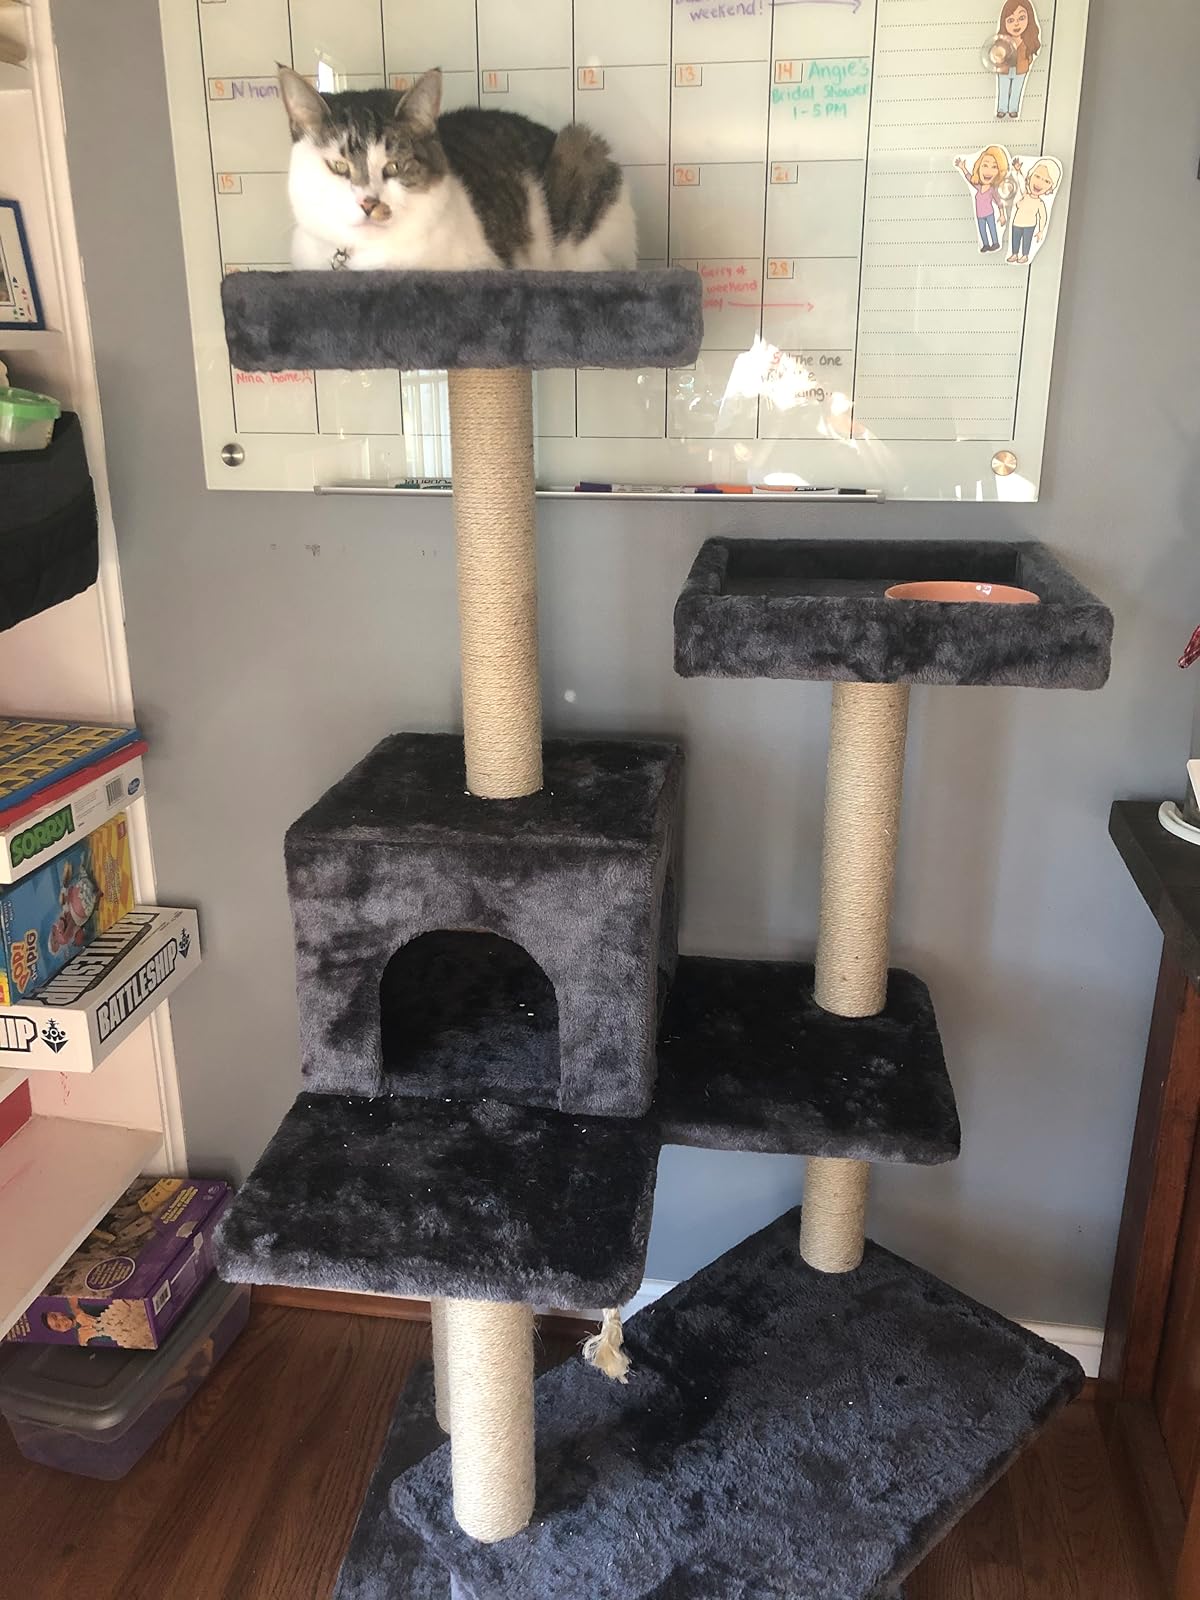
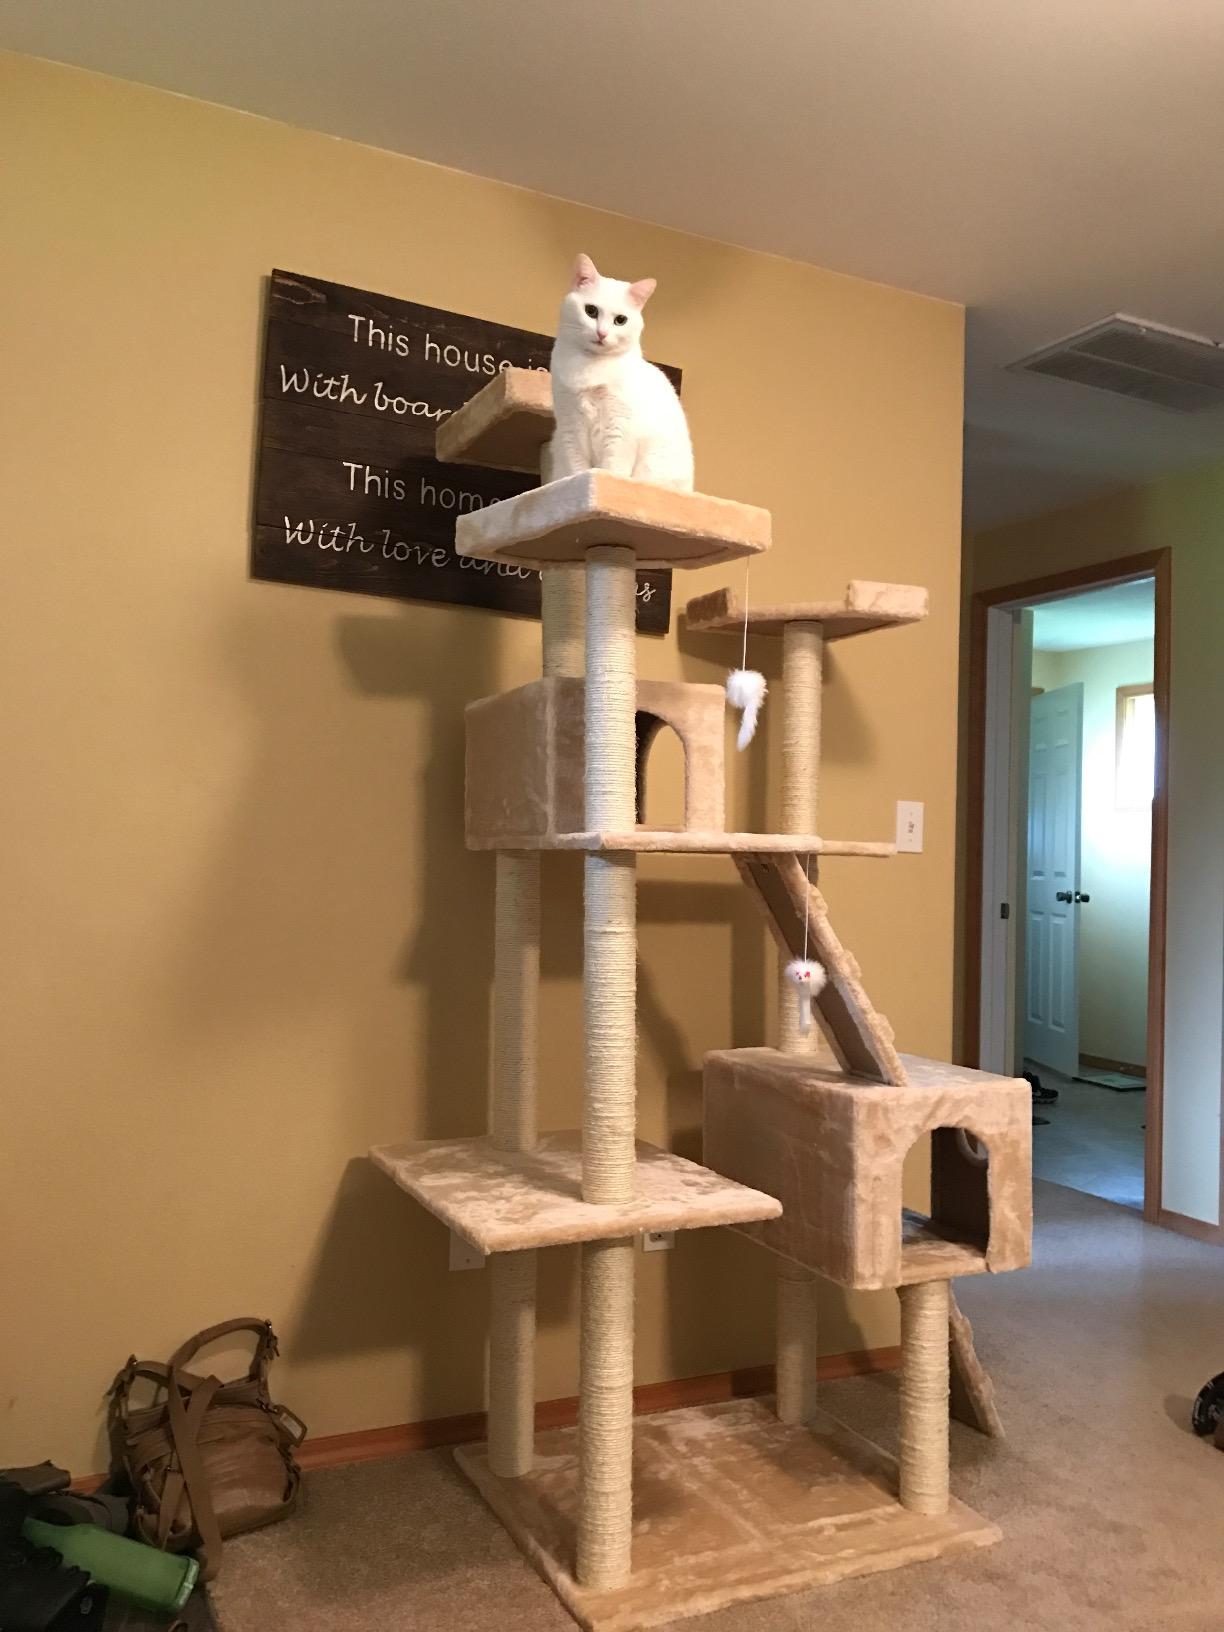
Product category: items_cat tree
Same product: no